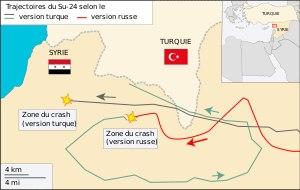
La crise russo-turque de 2015 débute le 3 octobre avec l'incursion d'un appareil militaire russe dans l'espace aérien turc. Elle continue durant l'automne 2015 et atteint un point critique le 24 novembre 2015 quand l'armée turque abat un Soukhoï Su-24 de l'armée de l'air russe. C'est la première fois qu'un État membre de l’OTAN abat un appareil russe depuis la guerre de Corée. Le pilote du Su-24 a trouvé la mort au cours de cet incident et le navigateur a pu être récupéré lors d'une opération de sauvetage qui a coûté la vie à un soldat de l'infanterie de marine russe. À la suite de cet événement, cette crise s'étend non seulement dans les domaines diplomatiques et militaires, mais aussi économiques, culturels et sportifs. La tension entre la Russie et la Turquie s'apaise le 29 juin 2016, après un contact direct entre le président russe Vladimir Poutine et son homologue turc Recep Tayyip Erdoğan où ils s'engagent à normaliser les relations bilatérales.